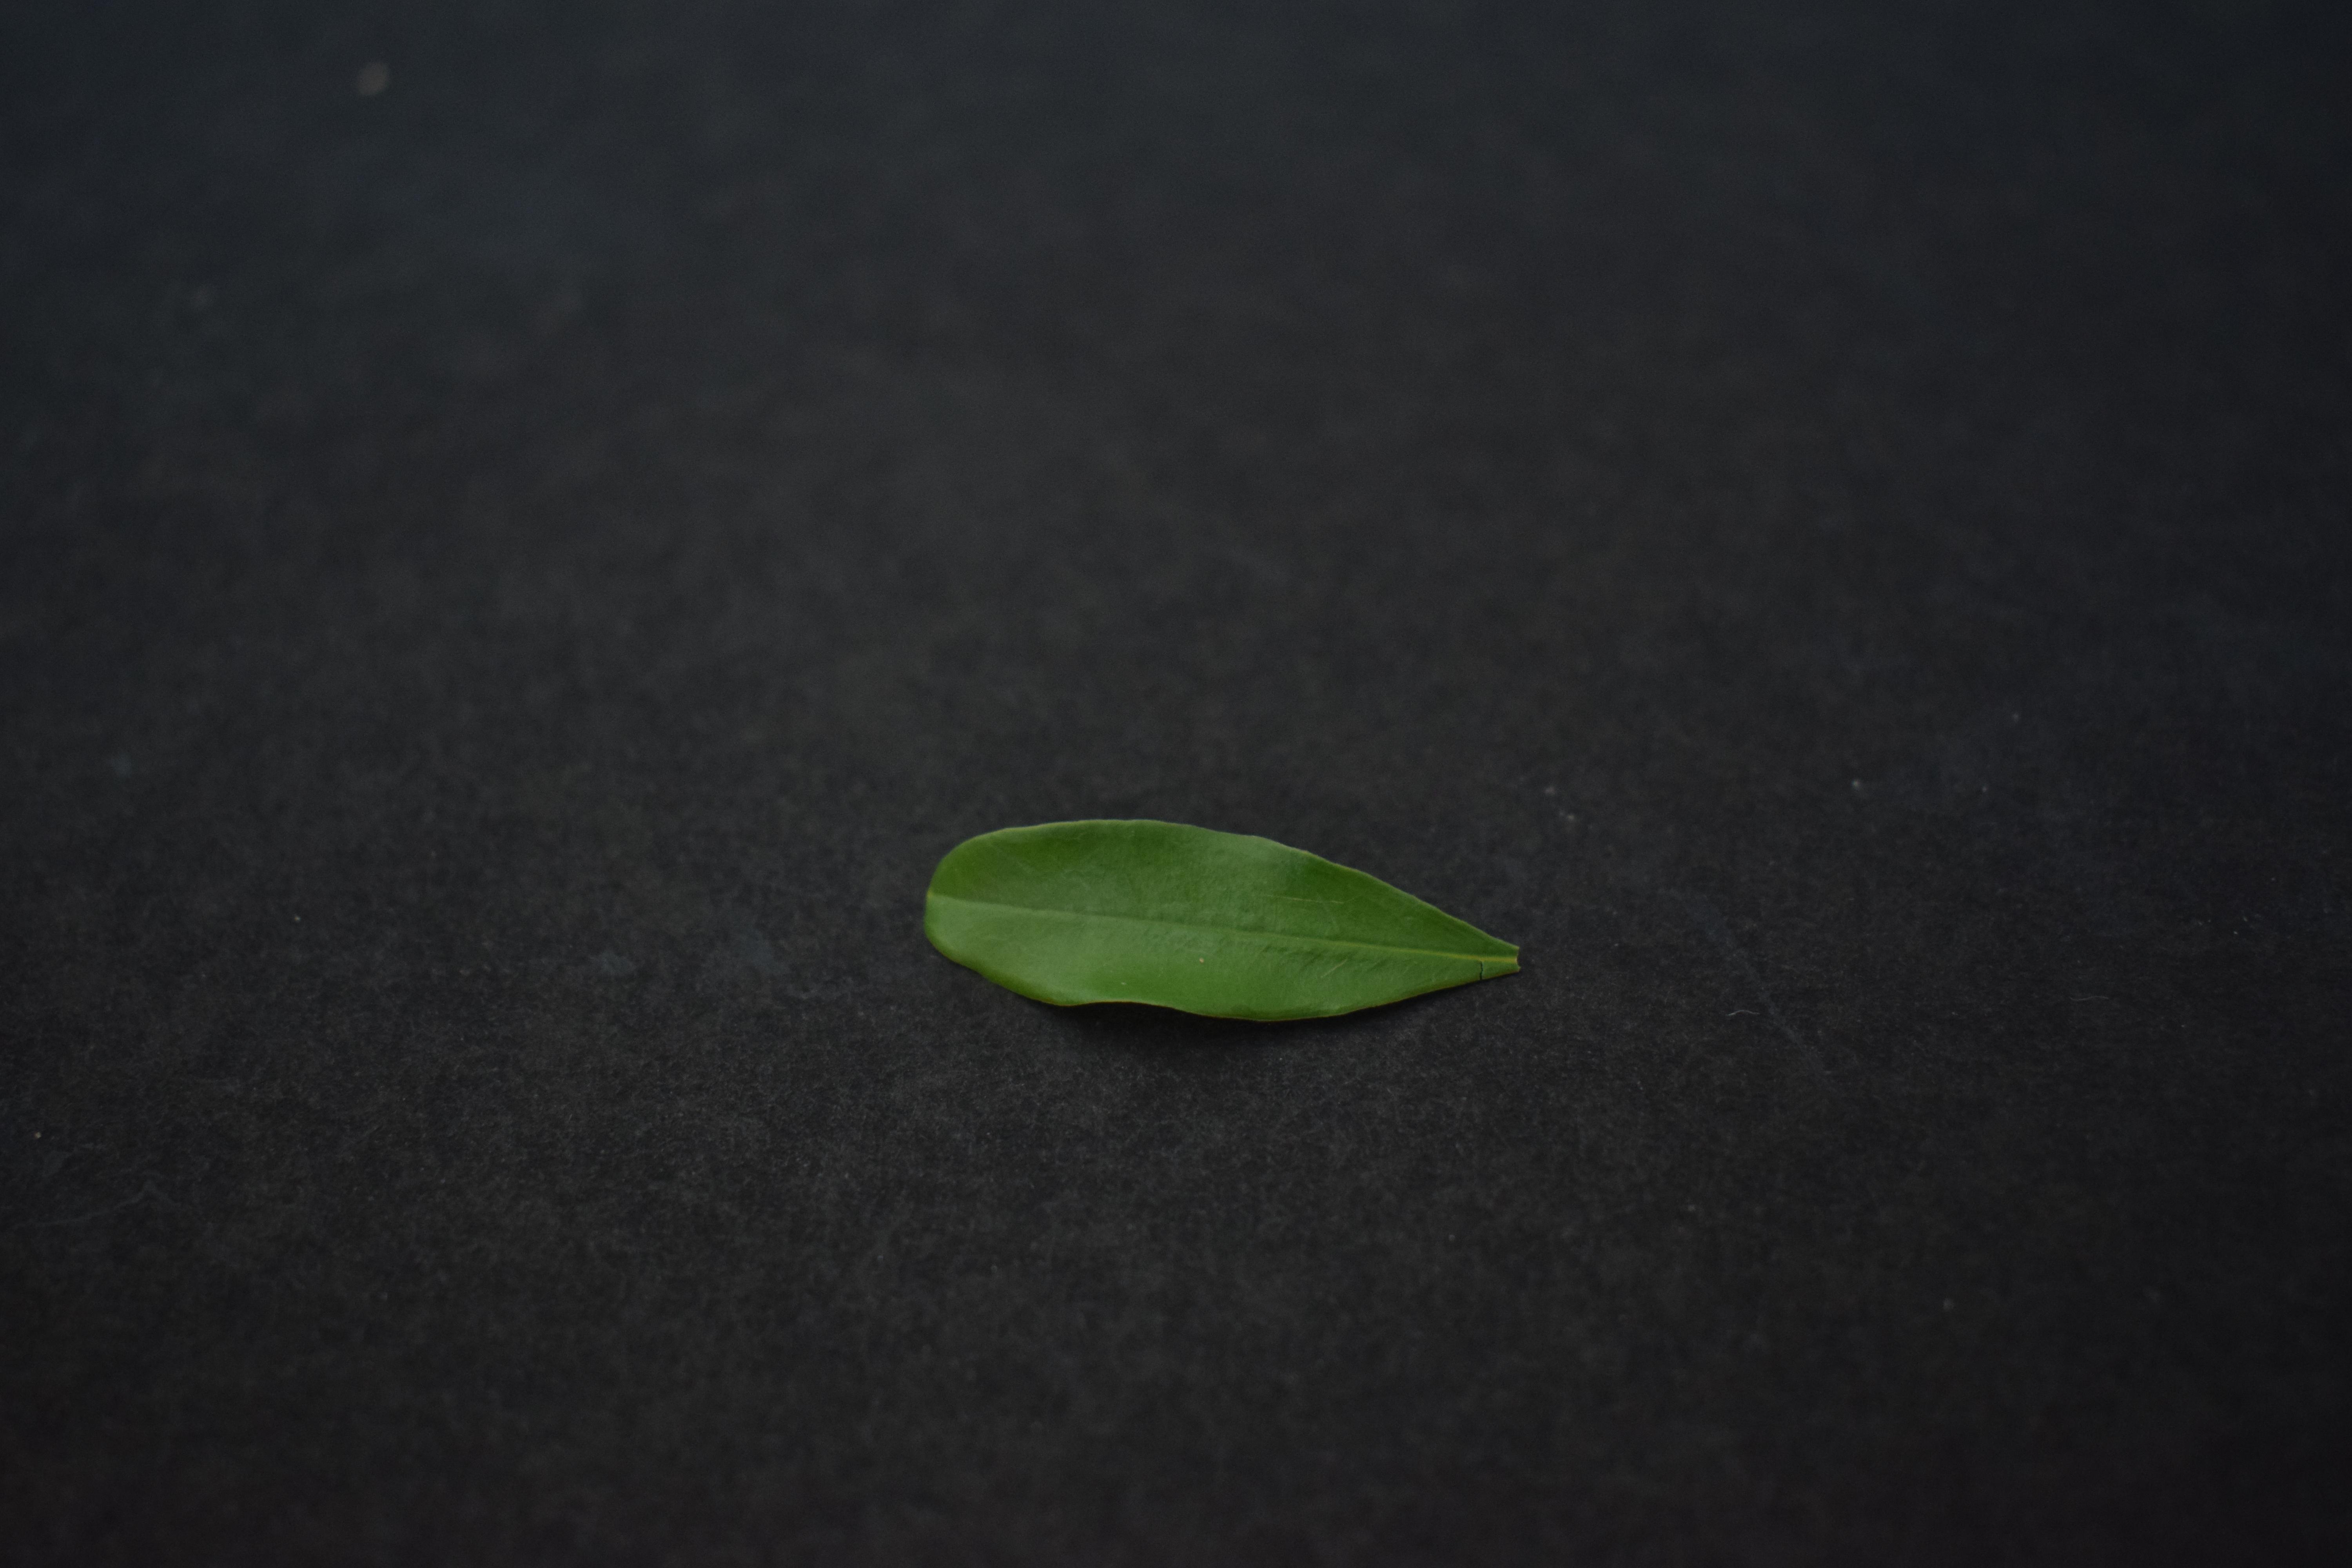
Plant species: Pomegranate